Celeste and Jesse Forever

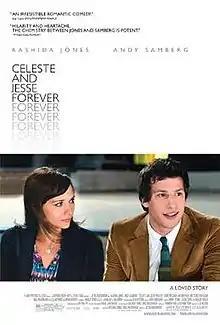
Theatrical release poster

Celeste and Jesse Forever is a 2012 American romantic comedy-drama film directed by Lee Toland Krieger, written by Rashida Jones and Will McCormack, and starring Jones and Andy Samberg alongside Chris Messina, Ari Graynor, Eric Christian Olsen, Will McCormack, Elijah Wood, and Emma Roberts. The film was released on August 3, 2012, in New York City and Los Angeles.